FC Twente (women)

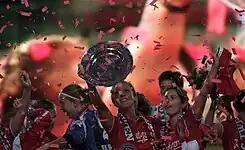
Twente players holding the 2011 Eredivisie trophy

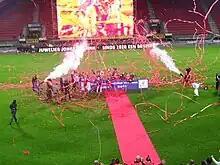
2011 Eredivisie Champions Ceremony

After ending the first three league seasons in the bottom half of the table, the outcome of the 2010–11 season would prove to be different. The club brought in American players Ashley Nick and Caitlin Farrell, new goalkeeper Sari van Veenendaal, and striker . The team had a strong season, leading the league at the winter break. The team clinched its first title on the last matchday, in a home match at the Grolsch Veste in front of over 7.000 spectators, a 4–1 win over Willem II, ending AZ Alkmaar's three-year championship run. Along with the title, the team qualified for next season's UEFA Women's Champions League. In the Dutch Cup, the team was eliminated in the quarterfinals.